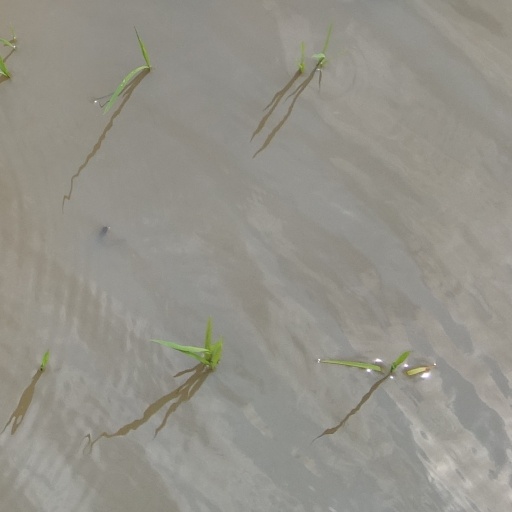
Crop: rice